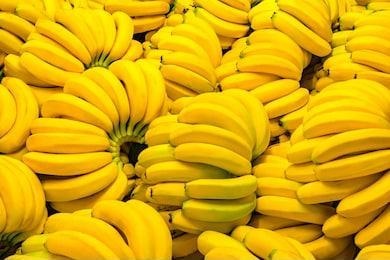
Label: banana